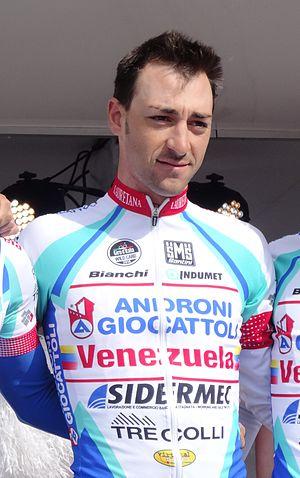
Reportage réalisé le jeudi 17 avril à l'occasion du départ et de l'arrivée du Grand Prix de Denain 2014 à Denain, Nord, Nord-Pas-de-Calais, France.
Antonino Casimiro Parrinello, né le 2 octobre 1988 à Castelvetrano, est un coureur cycliste italien, professionnel entre 2012 et 2017.
La saison 2014 de l'équipe cycliste Androni Giocattoli-Venezuela est la dix-neuvième de cette équipe.